Fenghuangshan Park station

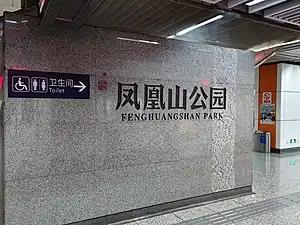

Fenghuangshan Park Station, is a metro station of Line S8 of the Nanjing Metro. It started operations on 1 August 2014.